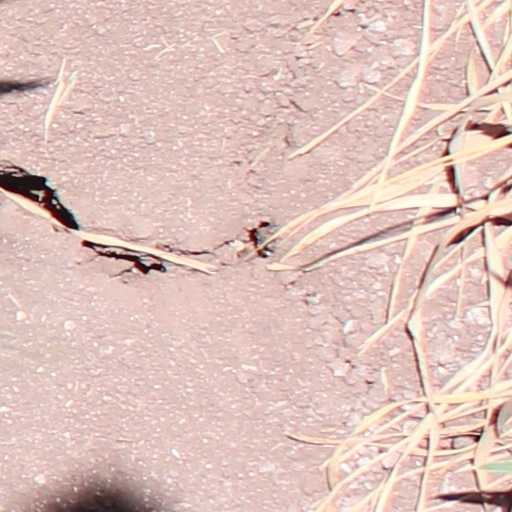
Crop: wheat